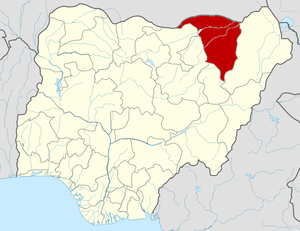
Yobe est un État du nord du Nigeria. Il a été créé le 27 août 1991 et est issu d'une scission de l'État de Borno.